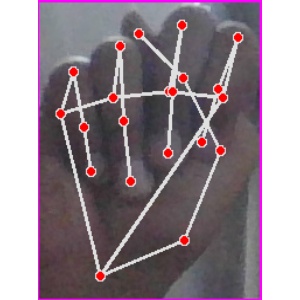
अक्षर: न